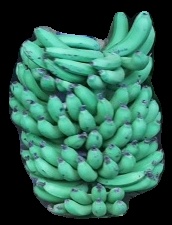
Variety: pachbale
Grade: grade1